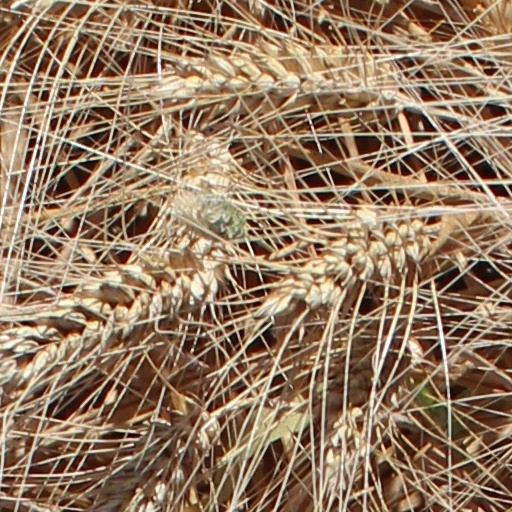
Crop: wheat